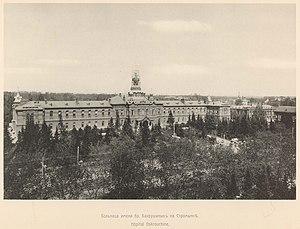
Hôpital Bakhrouchine. (Moscou).